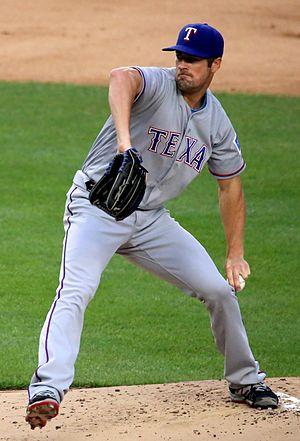
Colbert Michael Hamels est un lanceur gaucher de la Ligue majeure de baseball.